Magna Graecia

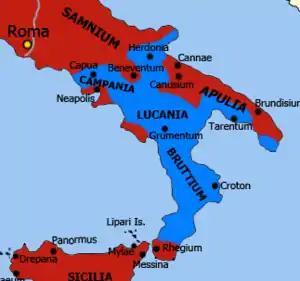
Italian cities and tribes who allied with Hannibal, c. 213 BC (blue)

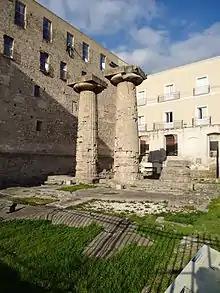
Doric columns from the Temple of Poseidon in Taras (now Taranto); legacy of its Greek origins

The first Greek city to be absorbed into the Roman Republic was Neàpolis in 327BC.